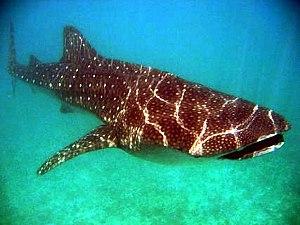
Lac Léman